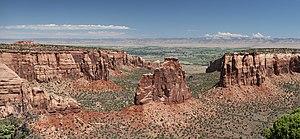
Le Colorado National Monument est un monument national américain, situé dans le Colorado aux États-Unis. D'une superficie de 83 km², il a été créé le 24 mai 1911. Il s’agit d’une région désertique élevée sur le plateau du Colorado, abritant des canyons à parois abruptes creusés profondément dans des formations rocheuses de grès et de granit, de gneiss et de schiste. La ville la plus proche est Fruita.